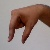
The image shows a hand gesture representing the letter 'Q' in Indian Sign Language.